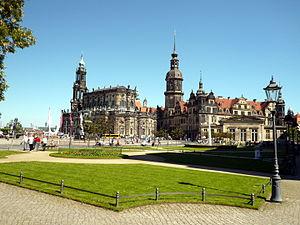
Vue de la place du Théâtre (Theater-platz) avec en second plan l'église de la Cour à Dresde, l'imposante tour Hausmann puis à droite le château à Dresde.
Dresde [dʁɛzd] est une ville-arrondissement d’Allemagne, capitale politique et deuxième ville la plus peuplée de la Saxe derrière Leipzig. Elle se situe dans le bassin de Dresde, entre les parties supérieures et médianes de l’Elbe et la plaine d’Allemagne du Nord.
Le château de la Résidence de Dresde accueille certains des plus importants musées d’Europe, les musées des collections nationales de Dresde. Il est situé entre la Frauenkirche et le palais Zwinger dans la capitale de la Saxe. La Cathédrale de la Sainte-Trinité de Dresde s'attache au château.